Corps of Forty

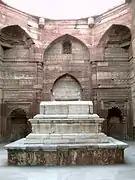
The Tomb of Iltutmish in the Qutb Minar complex

Historian Peter Jackson notes that the medieval chronicler Minhaj-i Siraj Juzjani provides biographies of 25 Shamsi Turkish slaves. Jackson notes that there was only one Indian among the 25 Shamsi owned by Iltutmish and listed by Juzjani, namely Hindu Khan, who probably was in charge of all the other Shamsi slaves and held the title of the "mihtar-i mubārak". The Turkic Shamsi slaves were drawn from, among others, Rumis (probably Greeks or Slavs from Byzantium) and Khitans (probably similar to the Qara Khitai). The Rumi slaves were 'Izz al-Din Kabir Khan Ayaz, Badr al-Din Sonqur and Nusrat Khan Badr al-Din Sonqur. The Khitan slaves were Sayf al-Din Aybeg, also called "Yaghantut" (capturer of elephants); and Sayf al-Din Ikit Khan Aybeg-i Khita'i. The Qara Khitai slaves were 'Izz al-Din Toghril Toghan Khan, Ikhtiyar al-Din Aytegin Qaraqush Khan, and Ikhtiyar al-Din Aytegin (the first slave commander to attain the position of "naib").